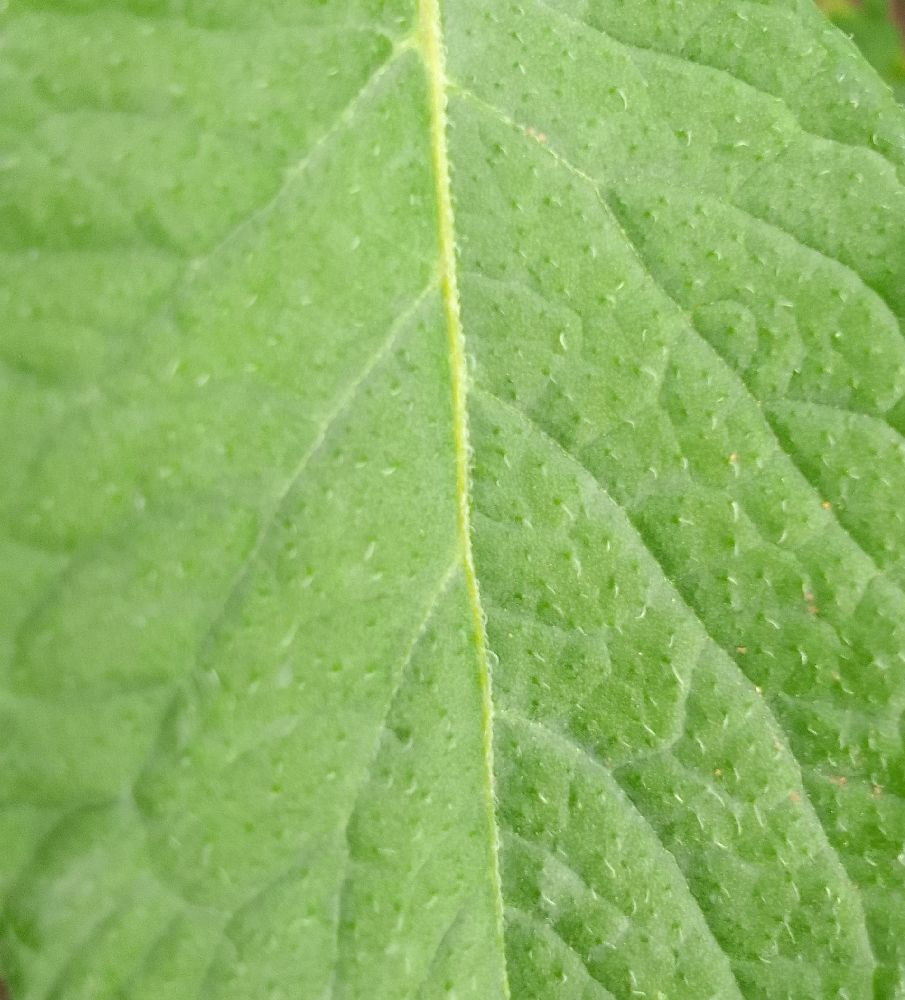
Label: Healthy